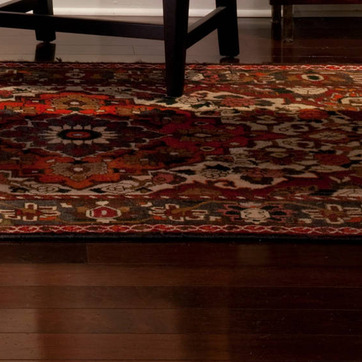
Material: carpet